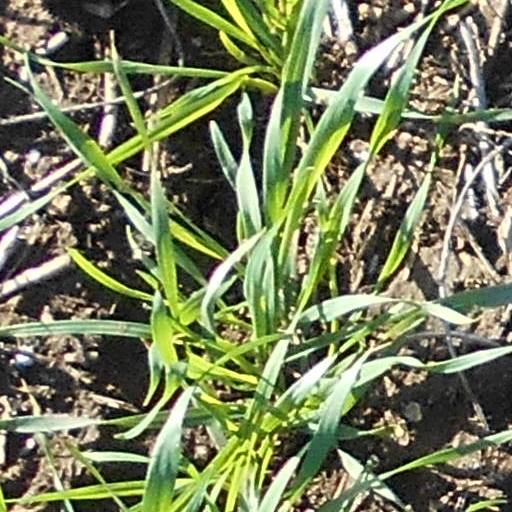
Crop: wheat